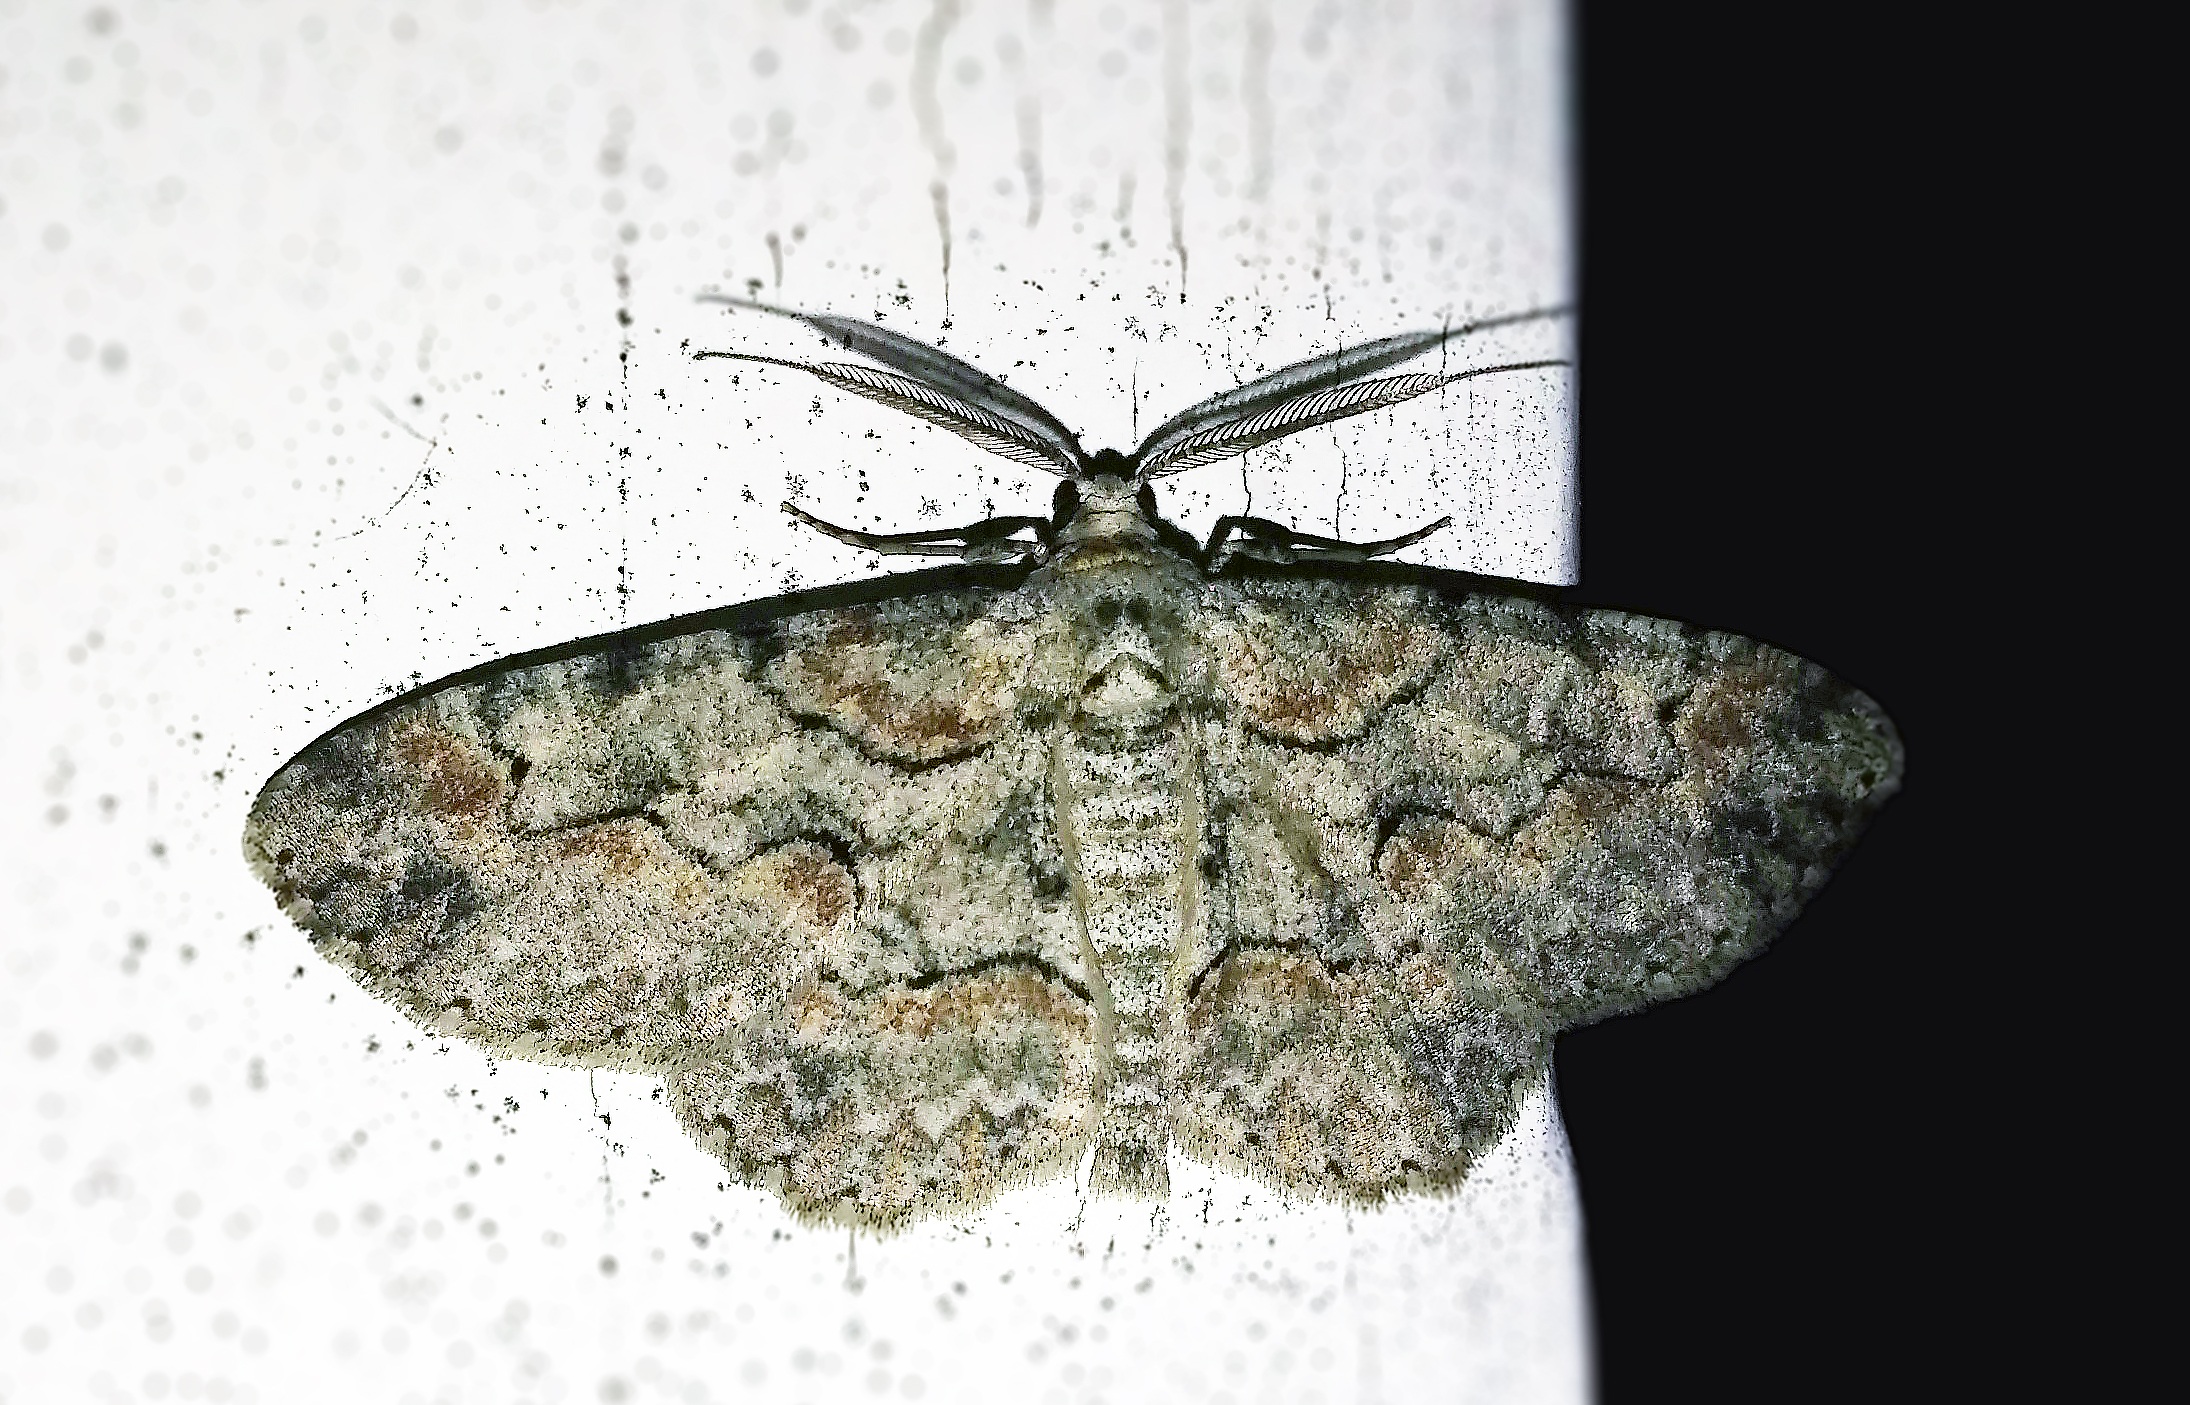
nature, outdoor, wing, night, animal, wildlife, antenna, insect, bug, moth, butterfly, fauna, invertebrate, lepidoptera, entomology, arthropod, pollinator, iridopsis, geometridae, iridopsis defectaria, brown shaded gray moth, moths and butterflies